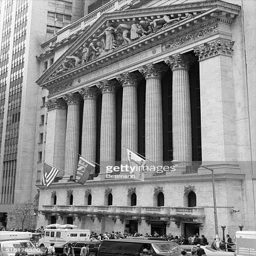
exterior view of the building